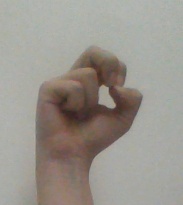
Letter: gaaf